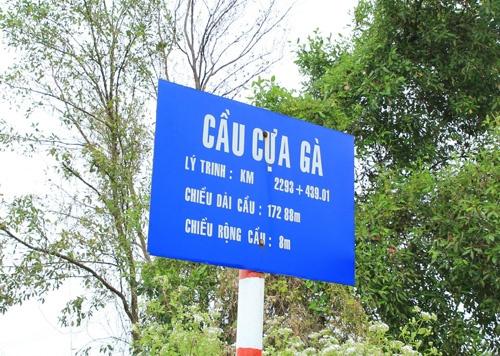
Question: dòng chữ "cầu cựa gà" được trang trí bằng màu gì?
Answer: dòng chữ "cầu cựa gà" được trang trí bằng màu trắng